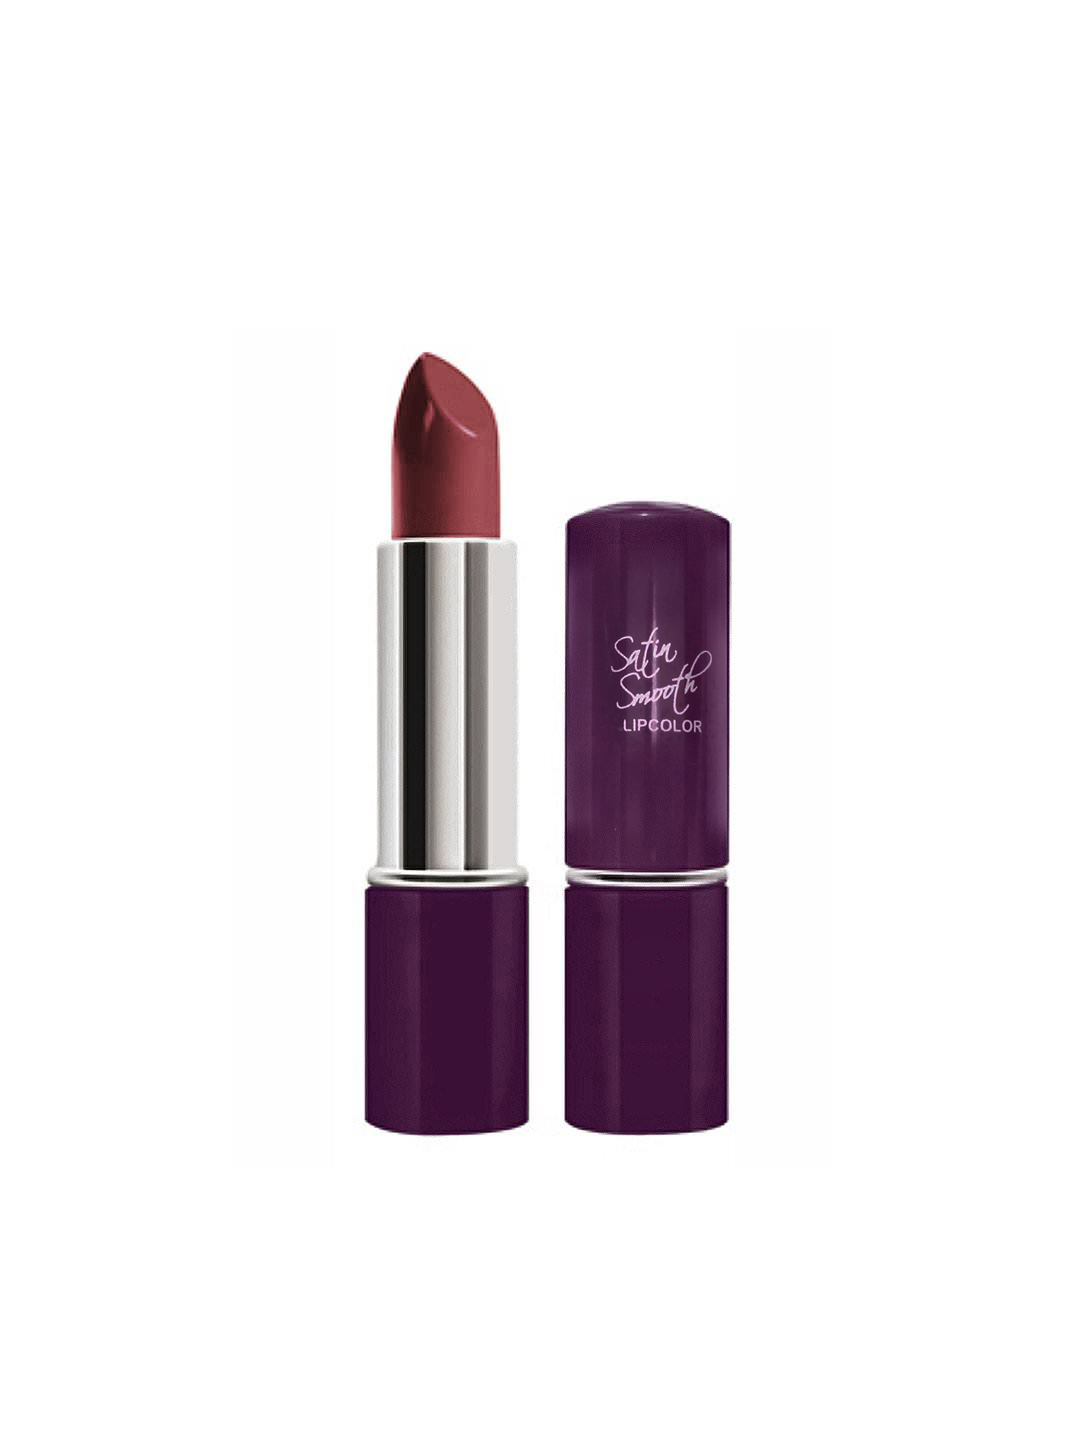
Streetwear Satin Smooth Brides Mate Lipcolor 05
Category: Personal Care / Lips / Lipstick
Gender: Women
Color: Maroon
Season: Spring 2017
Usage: Casual